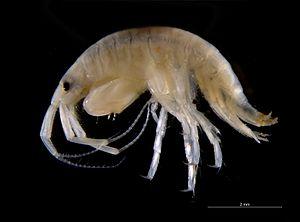
Les amphipodes sont de petits crustacés d'une taille de l’ordre du centimètre. Très abondants dans le milieu marin notamment dans la zone de balancement des marées, ils colonisent également les eaux saumâtres, les eaux douces et même le milieu terrestre.
Senticaudata est un sous-ordre de crustacés de l'ordre des amphipodes.